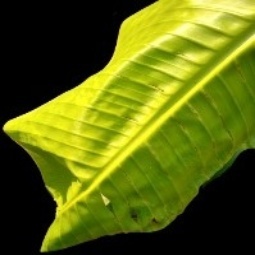
Label: Magnesium